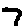
Label: 7